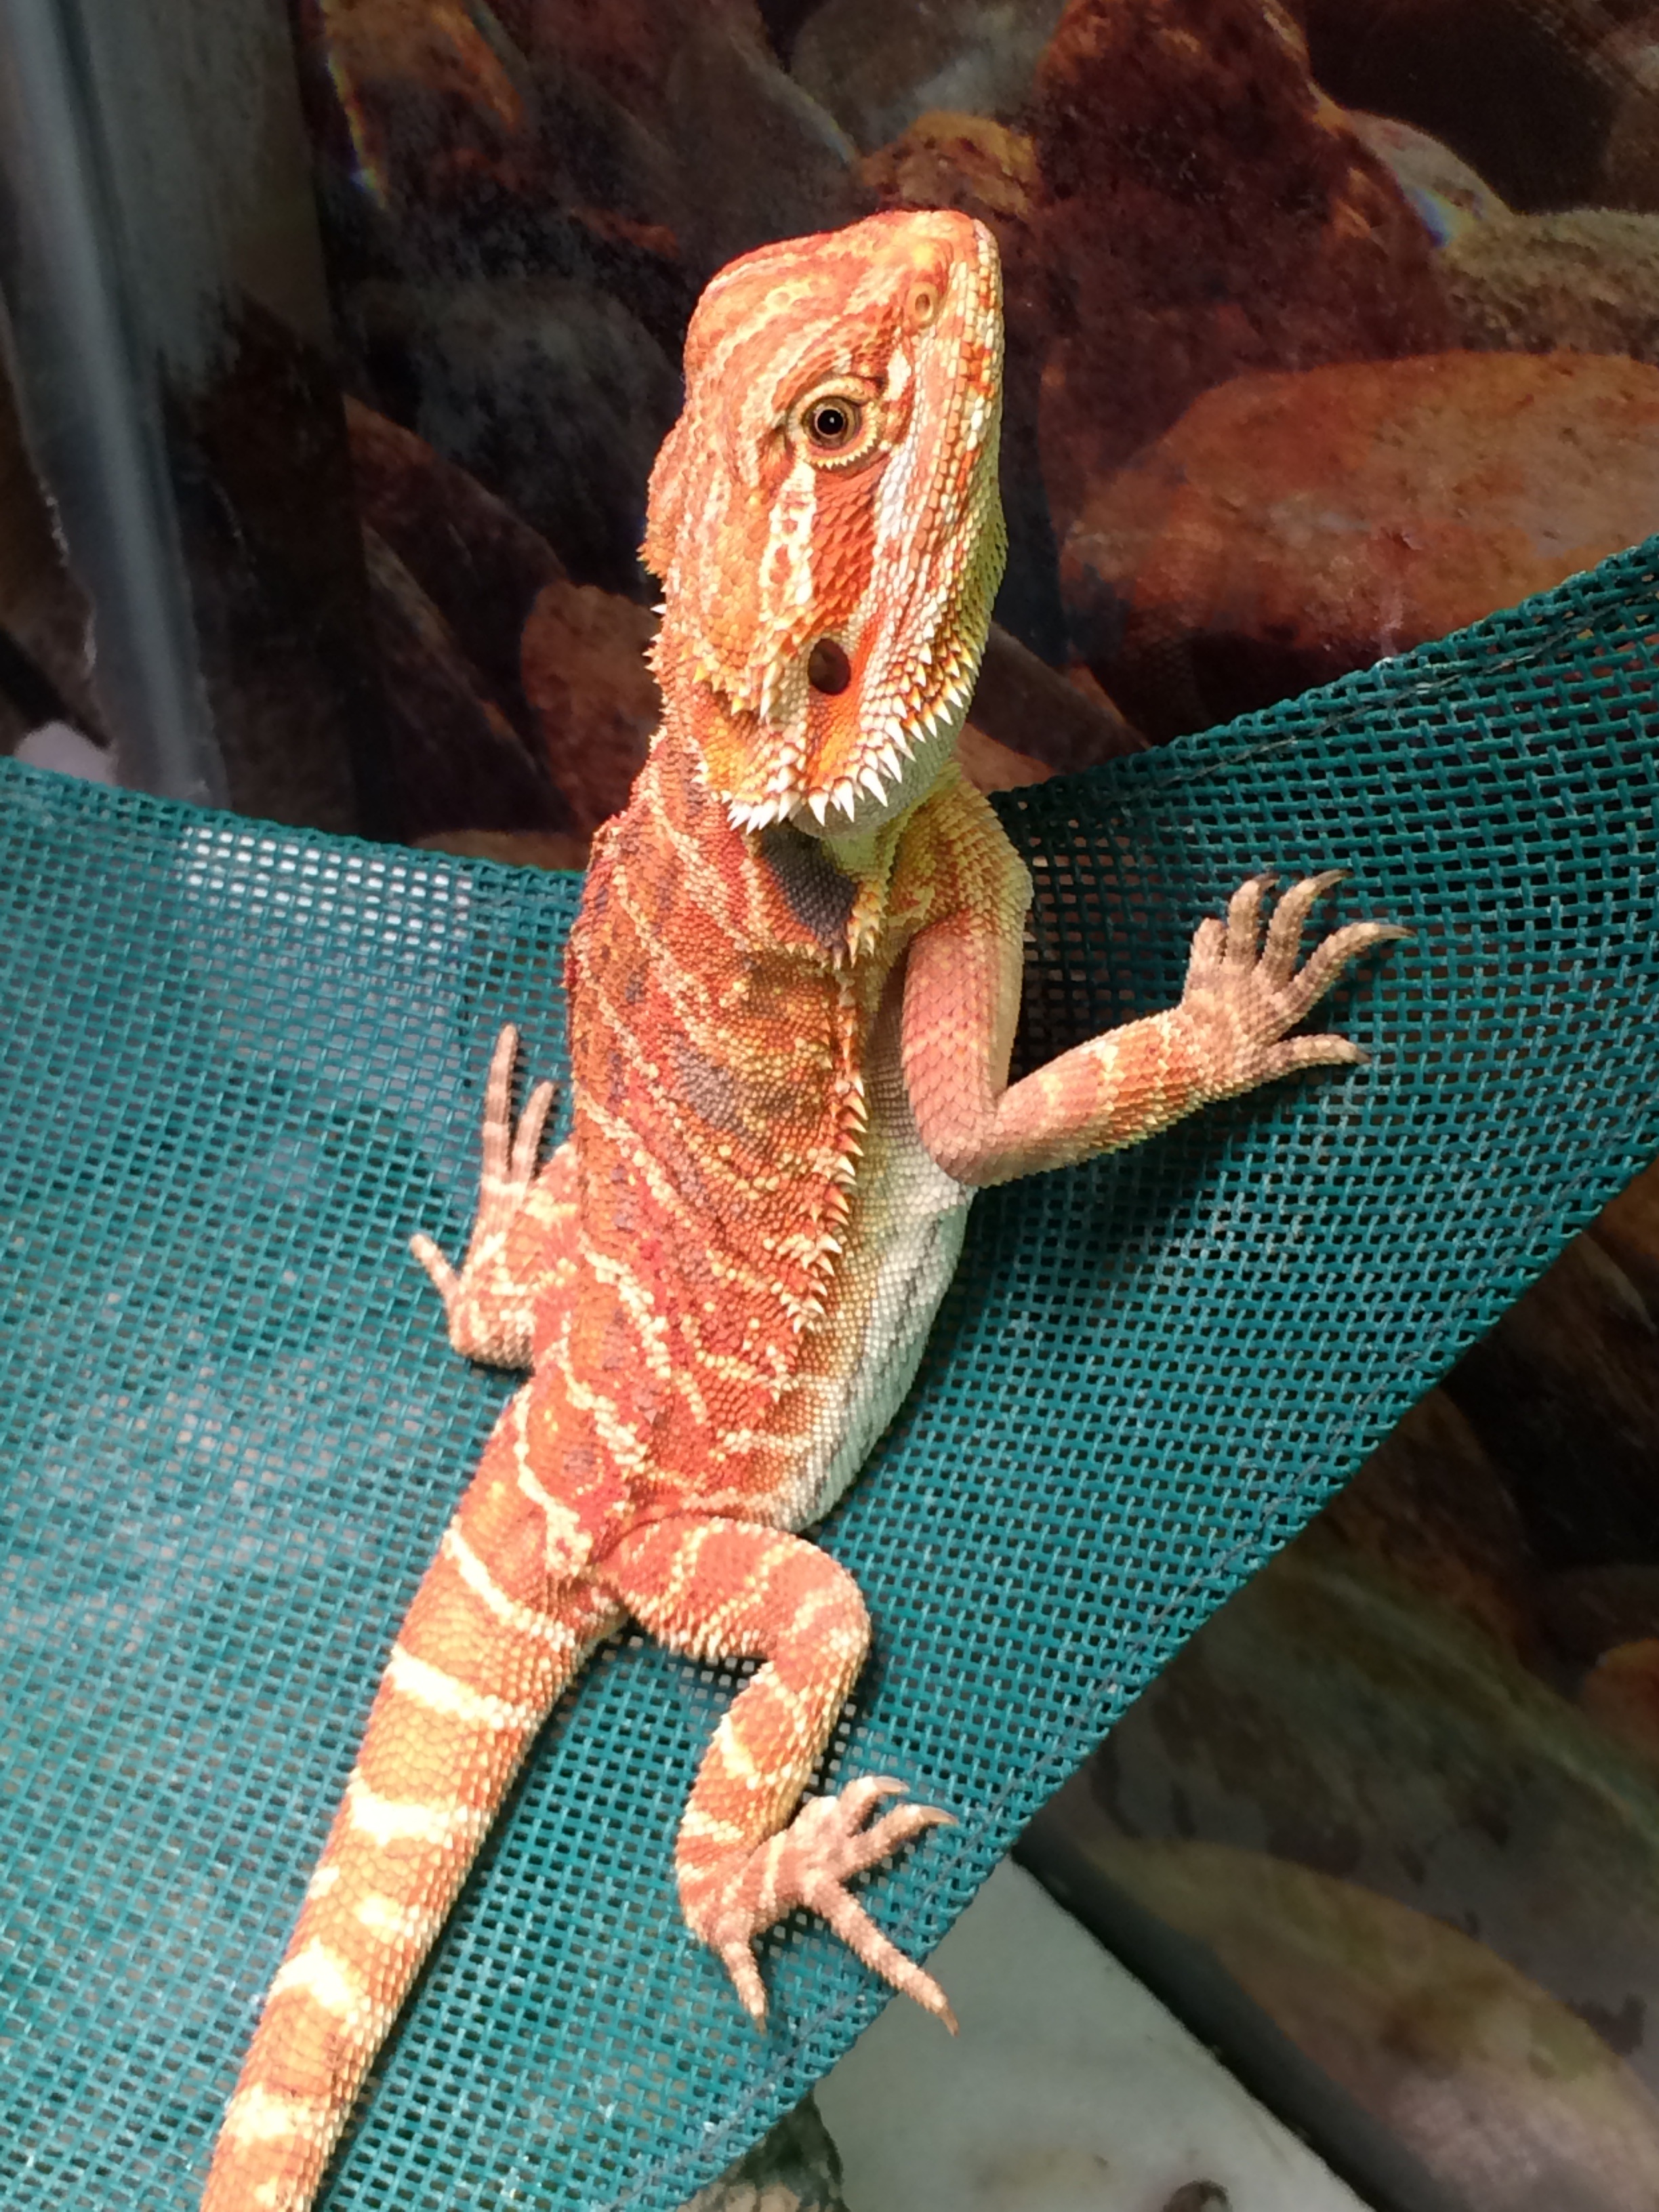
nature, pet, orange, reptile, fauna, lizard, gecko, bearded dragon, vertebrate, creature, dragon, exotic, terrarium, captive, spiked, agamidae, scaled reptile